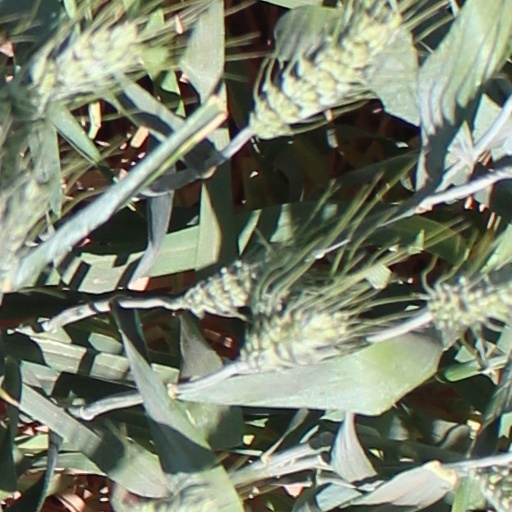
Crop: wheat